MBTA Commuter Rail

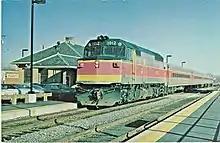
A train of new equipment on the recently upgraded Franklin Line in 1980

MBTA Commuter Rail uses a zone fare system, with fares increasing with distance. Zone 1A includes the downtown terminals and other inner core stations up to about from downtown. Ten additional zones, numbered 1 through 10, extend outwards from Boston. Each zone is about 5 miles, with most outer terminals in zones 6 through 8. Only two stations use further zones: in Zone 9, and in Zone 10. Zone 1A fares are identical to MBTA subway fares (though subway passes on CharlieCards are not accepted, except for Fairmount Line stations that have CharlieCard validator machines). , one-way fares within Zone 1A are $2.40, while fares between further zones and Zone 1A range from $6.50 for Zone 1 to $13.25 for Zone 10. Trips that do not enter Zone 1A have less expensive interzone fares; , these range from $2.75 for travel within a single zone to $7.25 for travel between Zone 1 and Zone 10.